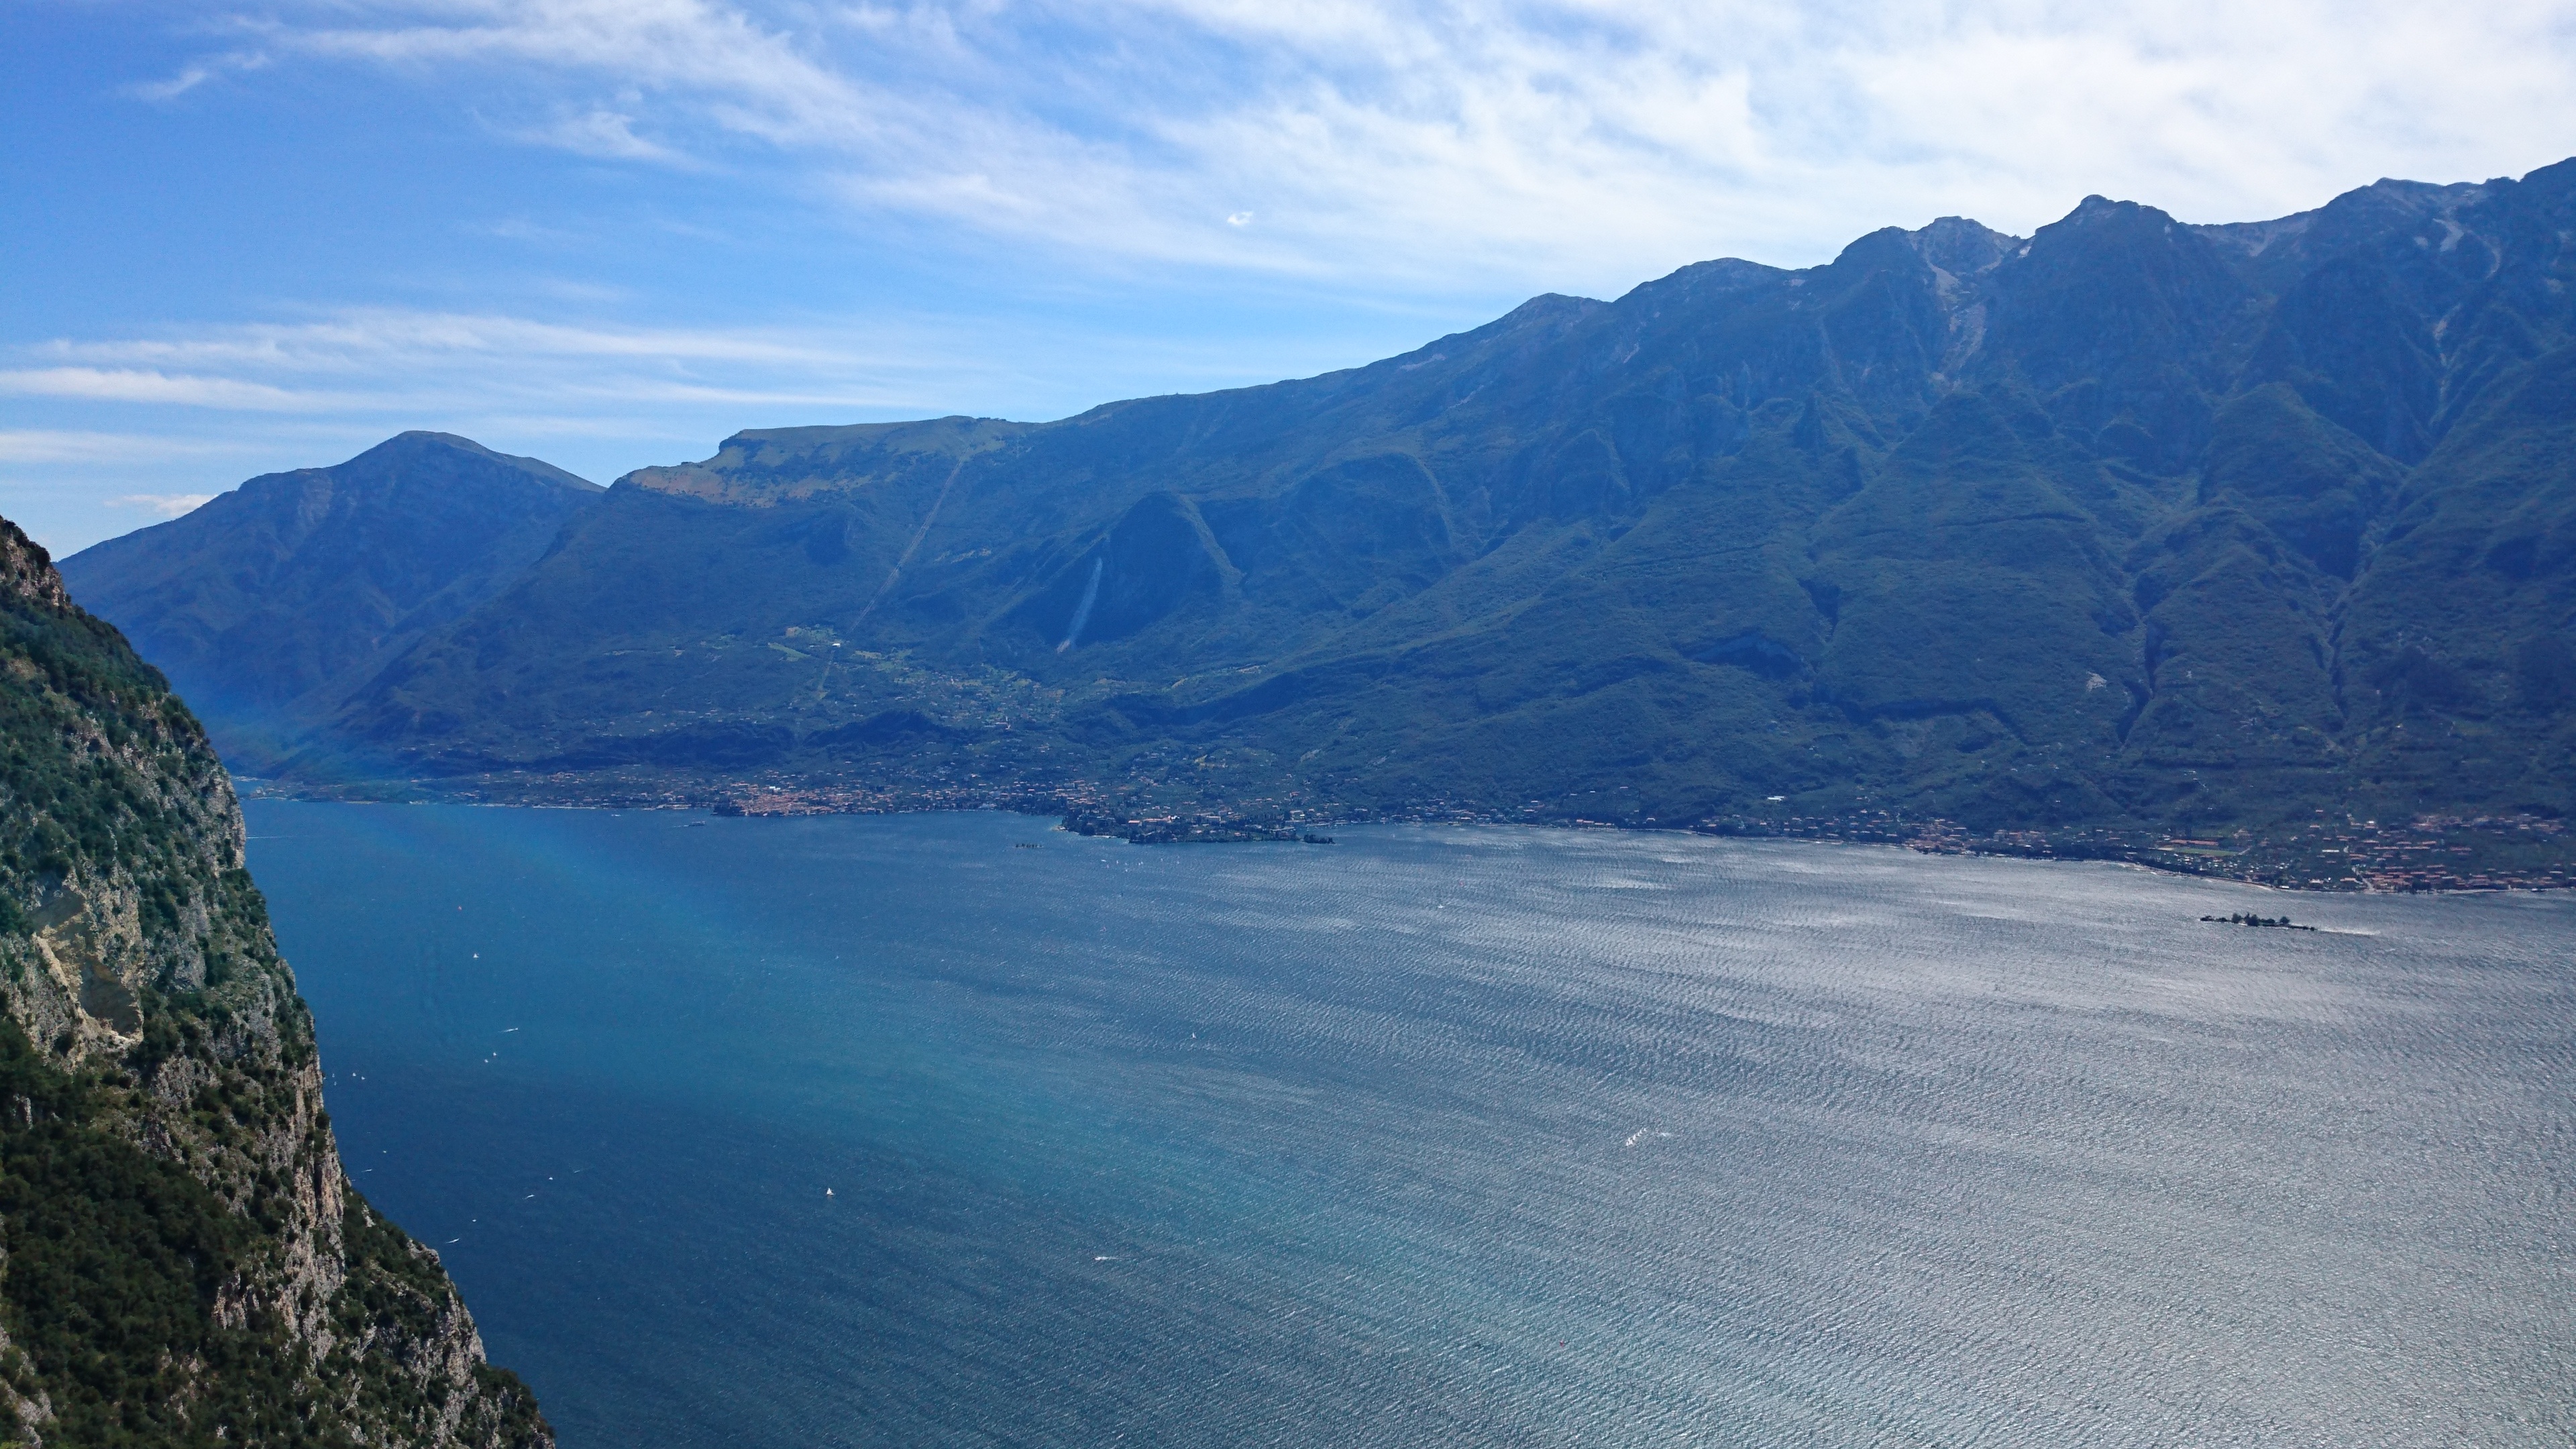
landscape, sea, coast, mountain, lake, mountain range, summer, cliff, glacier, castle, italy, fjord, terrain, garda, mountains, plateau, loch, landform, lagodigarda, geographical feature, mountainous landforms, glacial landform